Sven-Olof Sällström

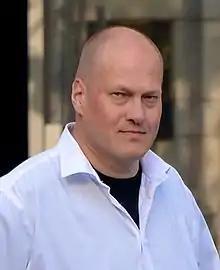
Sällström in 2014

Sven-Olof Sällström (4 October 1968 – 14 March 2024) was a Swedish politician who was a member of the Riksdag for the Sweden Democrats between 2010 and 2024.